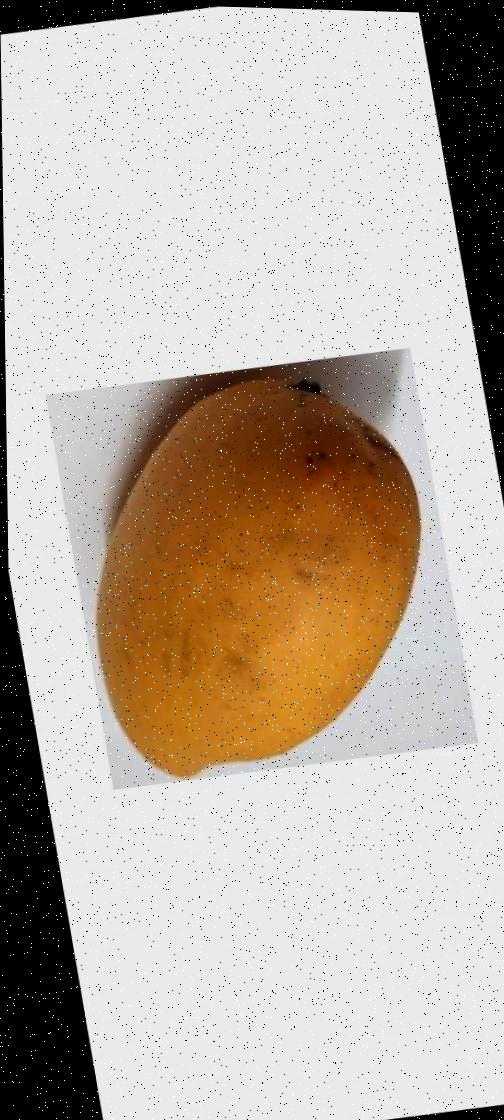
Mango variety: Katimon